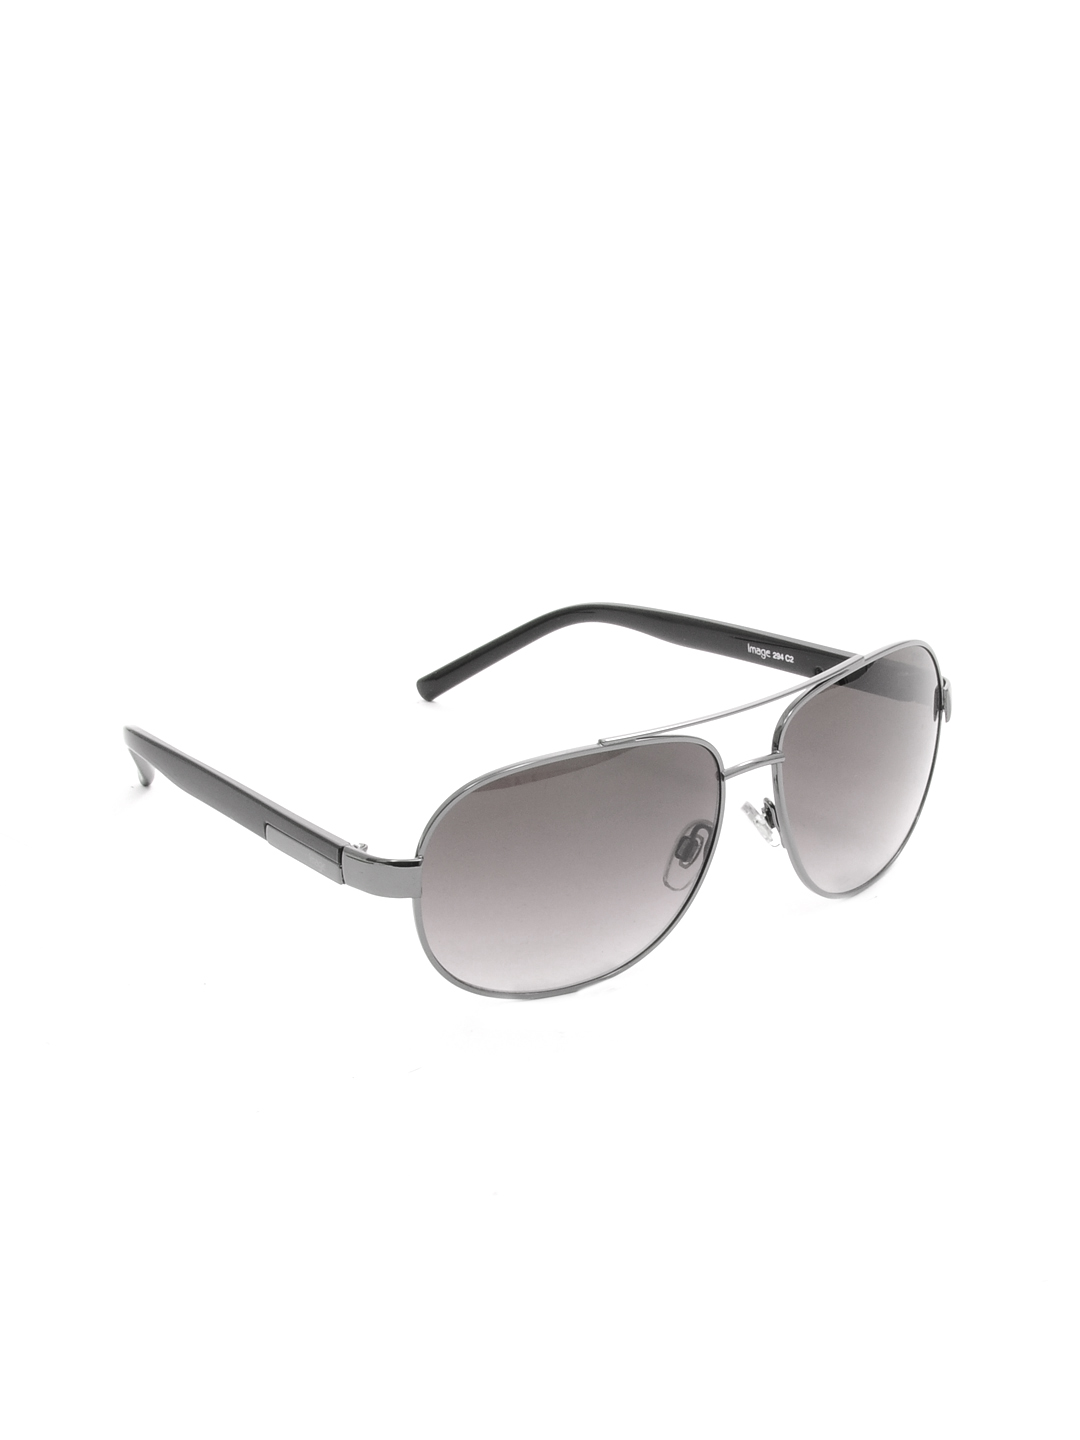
Image Men Sunglasses
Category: Accessories / Eyewear / Sunglasses
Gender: Men
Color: Black
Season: Winter 2016
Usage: Casual